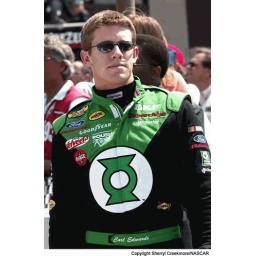
Carl took over Jeff Burton's 99 cup car at Michigan 2004